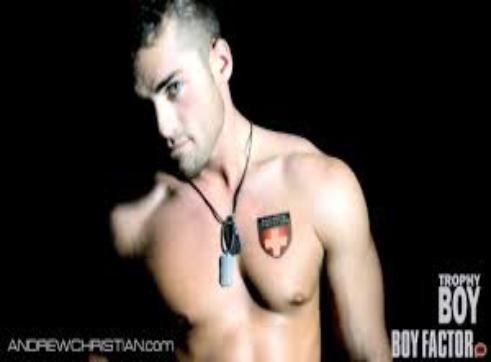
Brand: Andrew Christian
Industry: Clothes